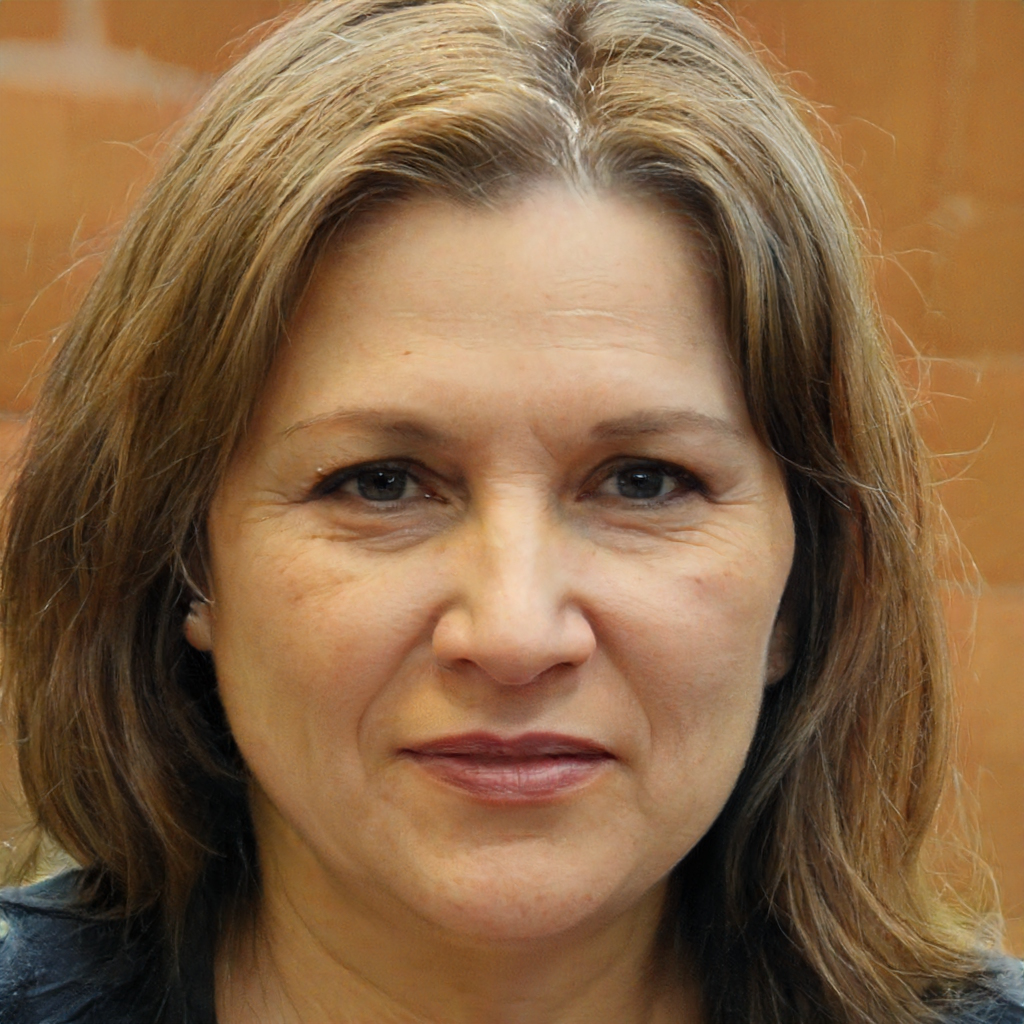
Label: Colored